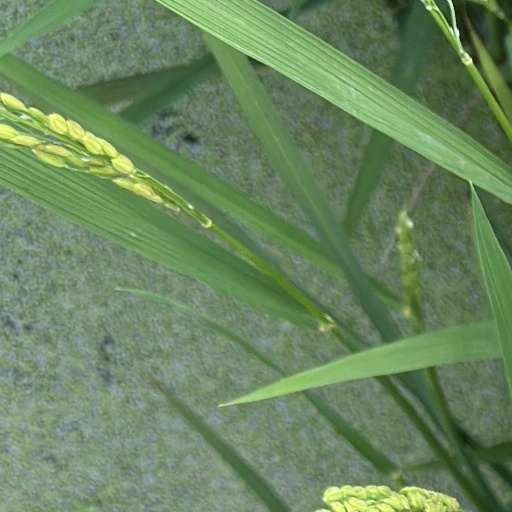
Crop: rice